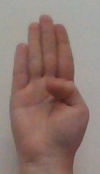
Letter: kaaf